Jack Crawford (cricketer)

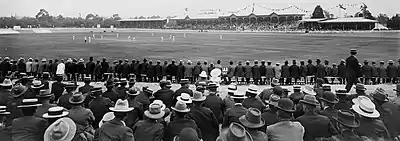
An early 20th-century cricket match, watched by a large crowd

During the 1908 season, Crawford narrowly failed to complete his third double. He scored 1,371 runs at an average of 37.05 and took 98 wickets at 21.48. His season began with a probable dispute over the Surrey captaincy. H. D. G. Leveson Gower had been appointed captain for 1908 but the combination of an injury and his marriage left him unavailable for four matches near the beginning of the season. Crawford also missed the beginning of the season; a newspaper article by Albert Trott, a former Australian Test all-rounder then playing for Middlesex, suggested that Crawford withdrew from the team because he was not appointed captain in Leveson Gower's absence. Instead Harry Bush, who had not played first-class cricket for five years, led the team. Trott was sympathetic to Crawford, stating that the Surrey committee went out of their way "to inflict a most undeserved slight" on Crawford.